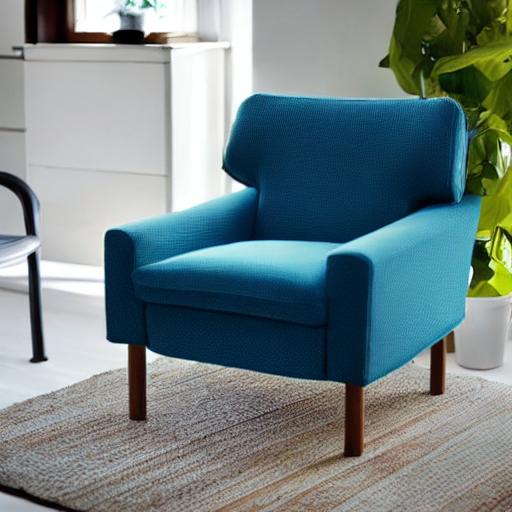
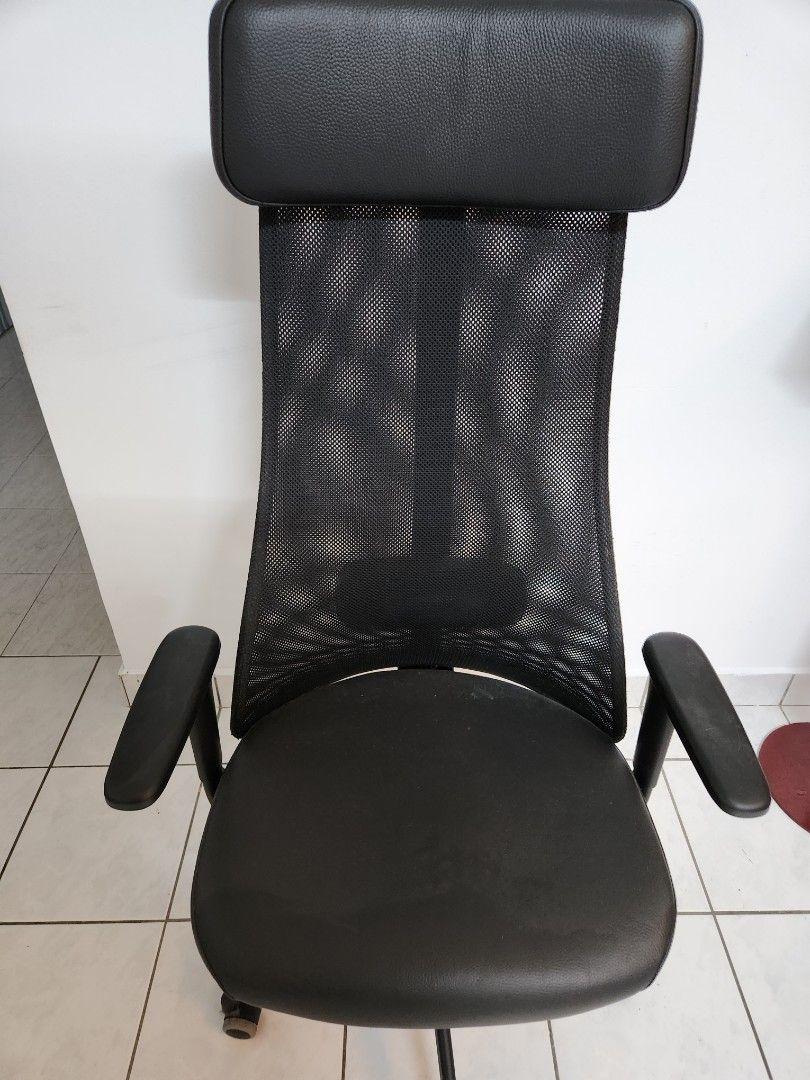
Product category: items_chair
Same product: no